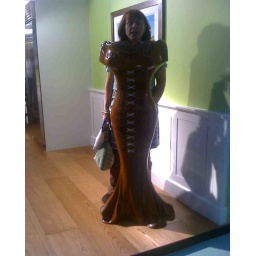
This was a beautiful, quirky wooden jewellery box in the shape of a curvy Edwardian lady.